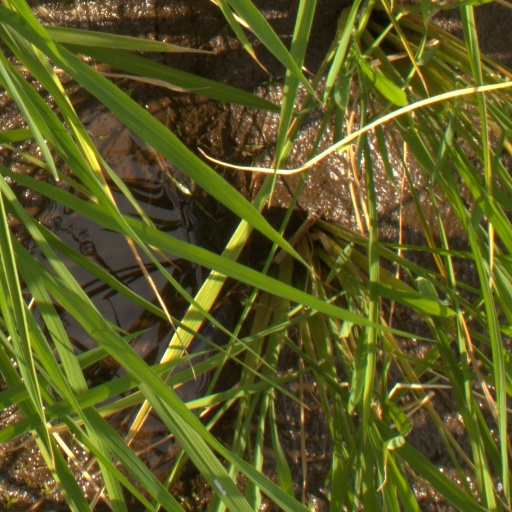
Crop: rice